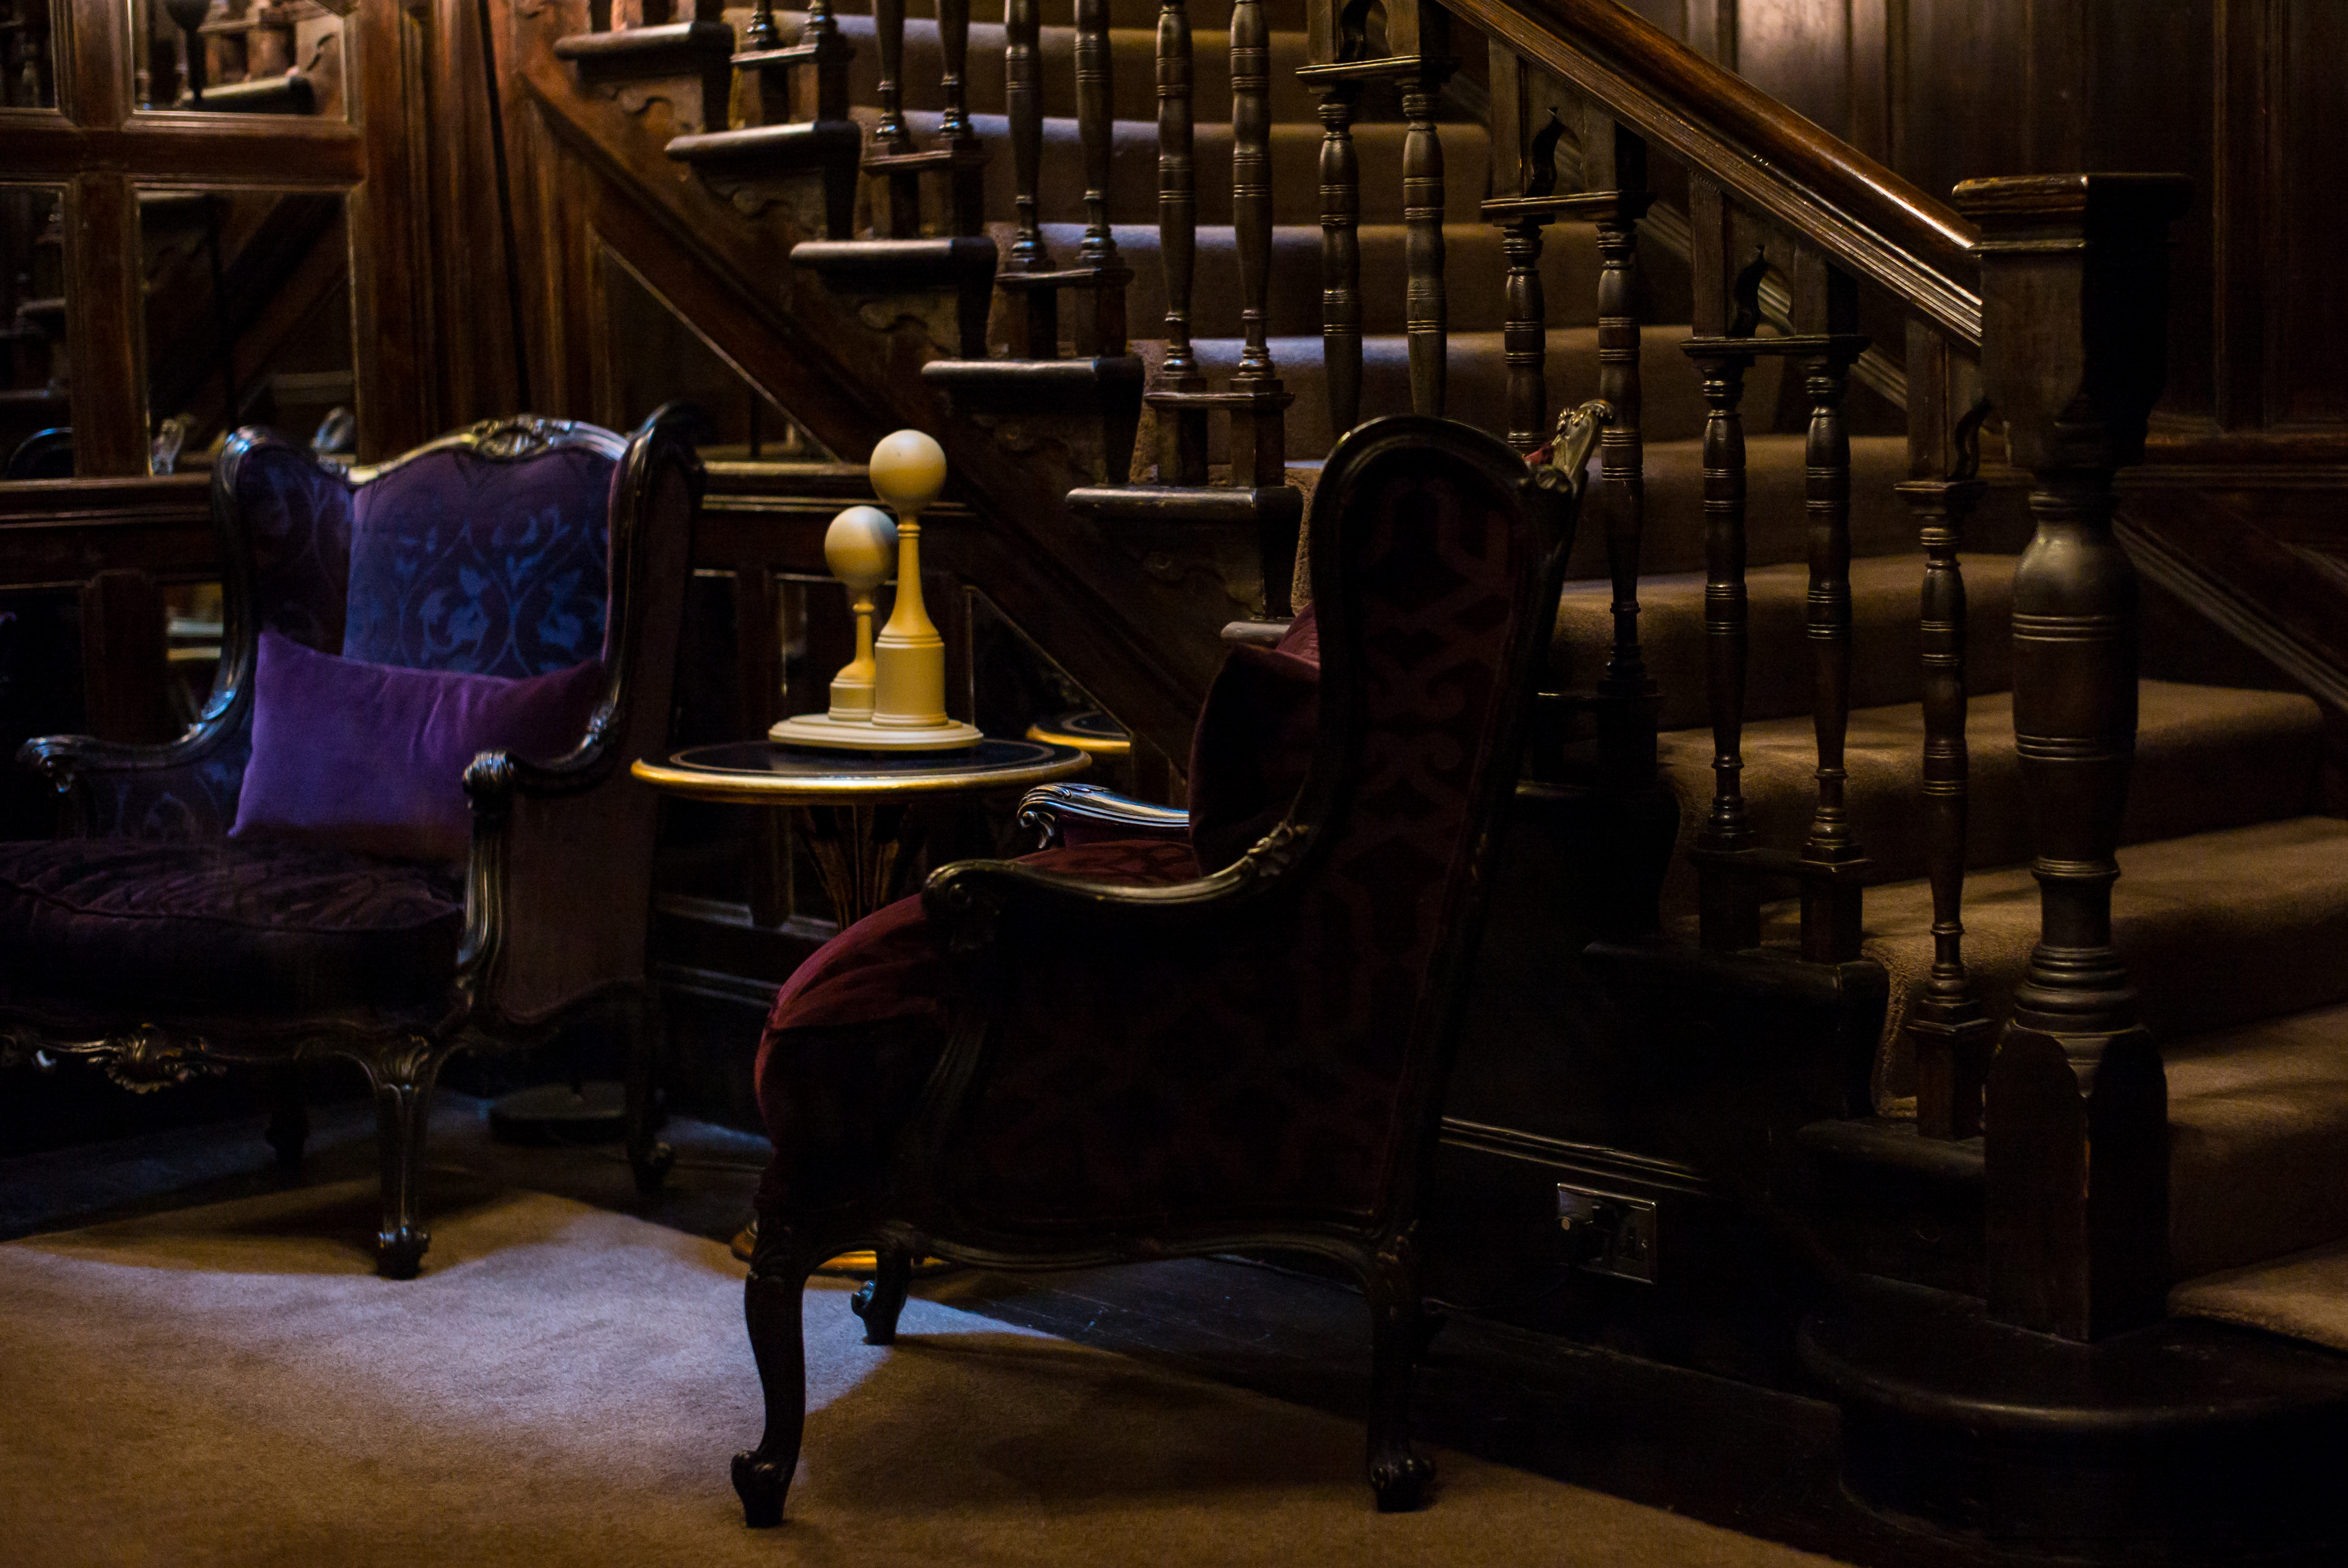
light, chair, interior, steps, bar, europe, small, furniture, room, bannister, interior design, uk, england, london, theatre, chairs, m, luxury, stilllife, stairs, hotel, hallway, 50, 11, gardens, united, kingdom, tourist attraction, hotels, leica, 240, summilux, available, chelsea, cadogan, slh, screenshot